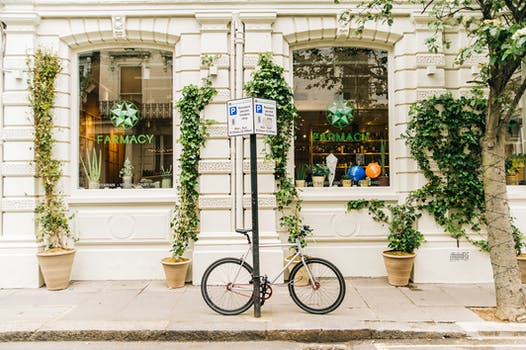
Label: No Watermark